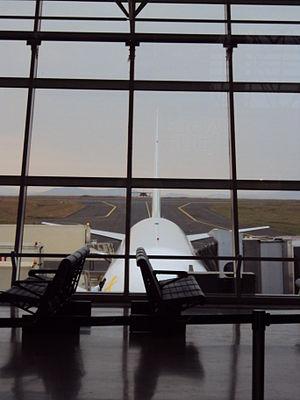
L'aéroport d'Addis-Abeba Bole est l'aéroport international desservant Addis-Abeba en Éthiopie. Situé dans le district de Bole de la capitale, à moins de 10 km au sud-est du centre-ville, il était initialement dénommé « aéroport international Hailé Sélassié Iᵉʳ ».